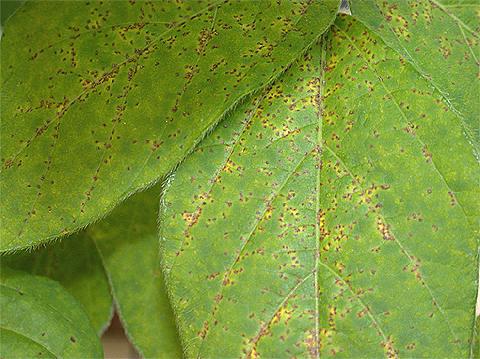
Plant: Soybean
Disease: bean rust